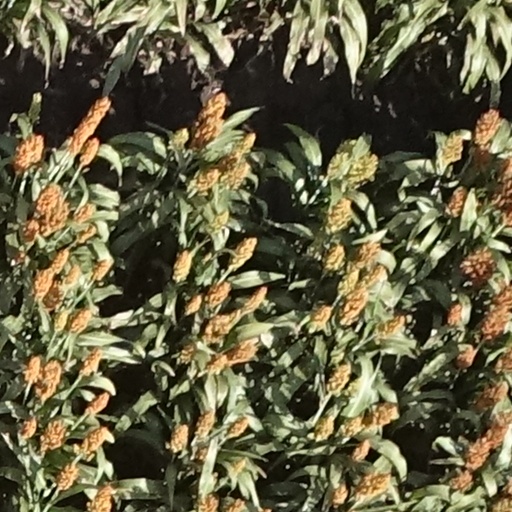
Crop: sorghum